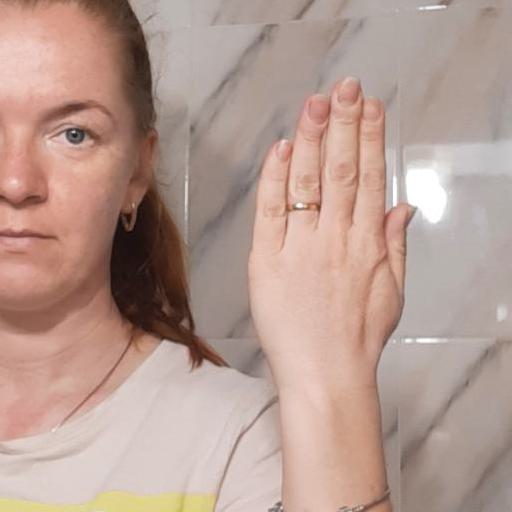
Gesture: stop_inverted